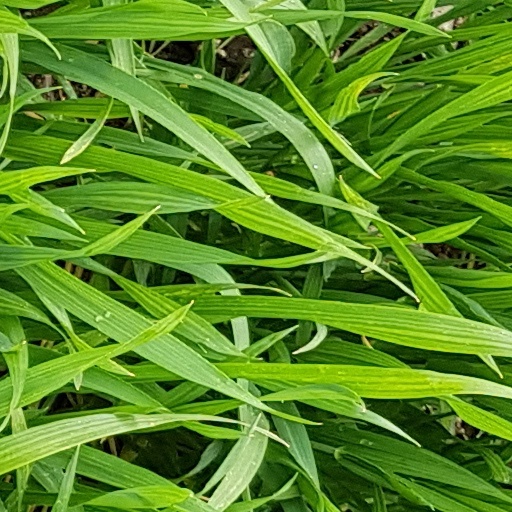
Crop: wheat